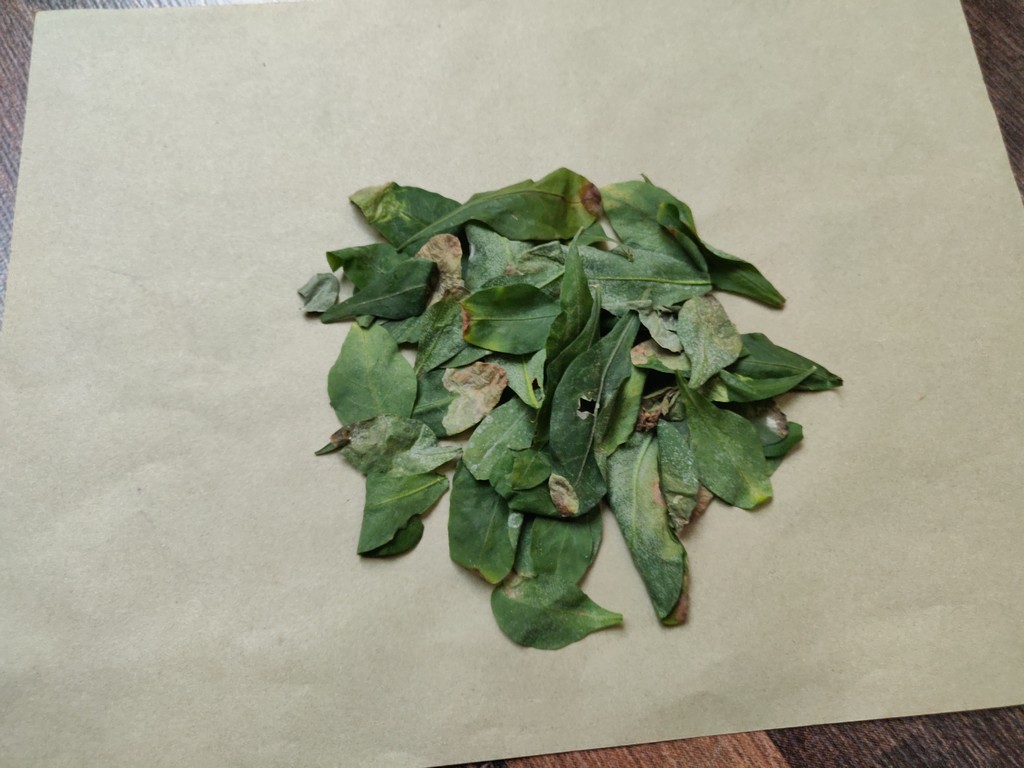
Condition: Unhealthy
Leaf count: multiple
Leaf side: unknown